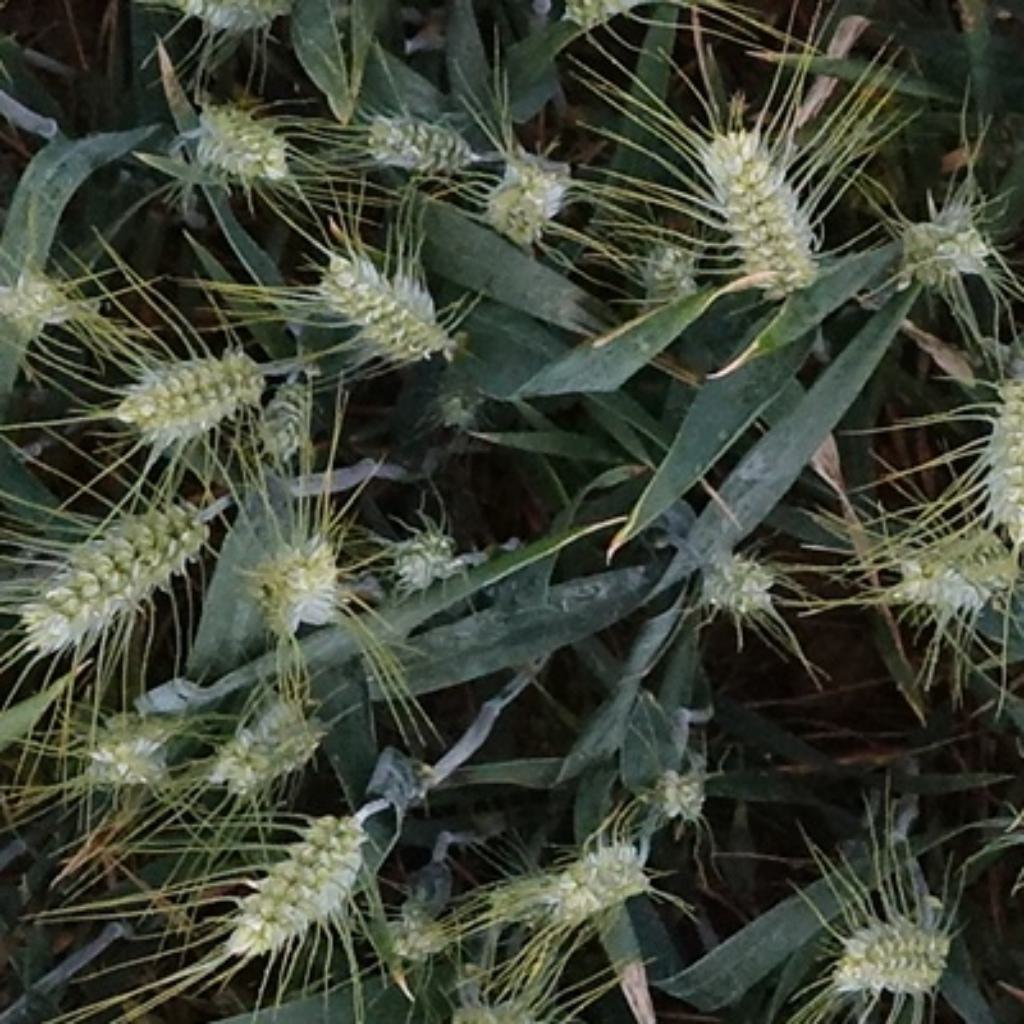
Country: France
Location: Toulouse
Wheat development stage: Filling - Ripening